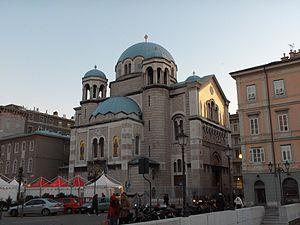
Trieste [tri.ˈɛsː.te] est une ville italienne située au pied des Alpes dinariques sur la mer Adriatique au bord du golfe de Trieste et de la baie de Muggia, à proximité de la frontière italo-slovène. Elle est le chef-lieu de la région autonome de Frioul-Vénétie Julienne et de la province de Trieste.
L'église de la Sainte-Trinité-et-Saint-Spiridion est une église de la communauté serbe orthodoxe de Trieste, dans le Frioul-Vénétie Julienne. Elle se situe plus précisément Via San Spiridione dans le quartier de Teresiano près du grand canal.
Le Grand Canal de Trieste est un canal navigable situé au cœur de Borgo Teresiano, au cœur de la ville, à mi-chemin entre la gare et la Piazza Unità d'Italia, avec son entrée par le bassin de San Giorgio del Porto Vecchio.